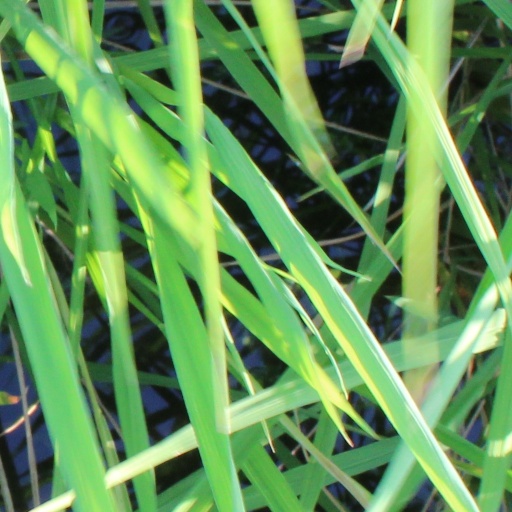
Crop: rice